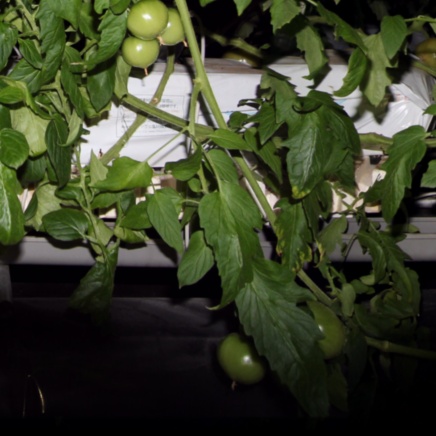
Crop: tomato